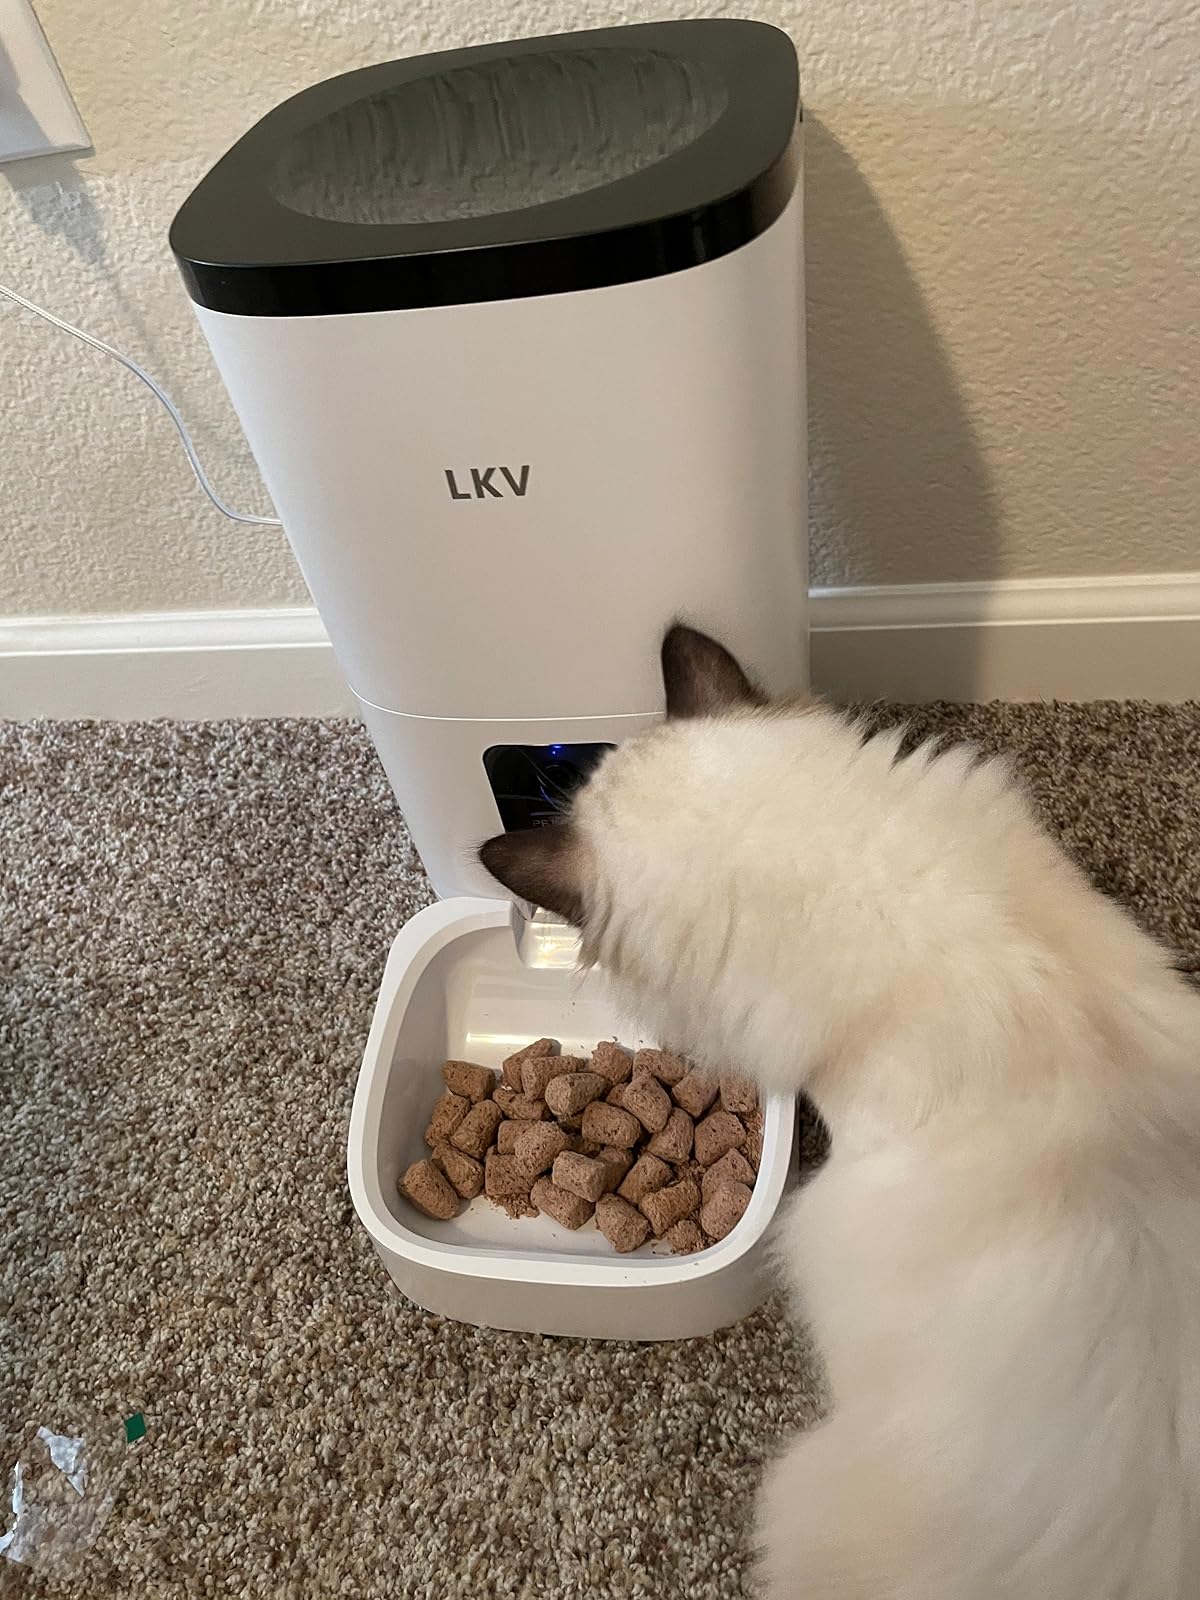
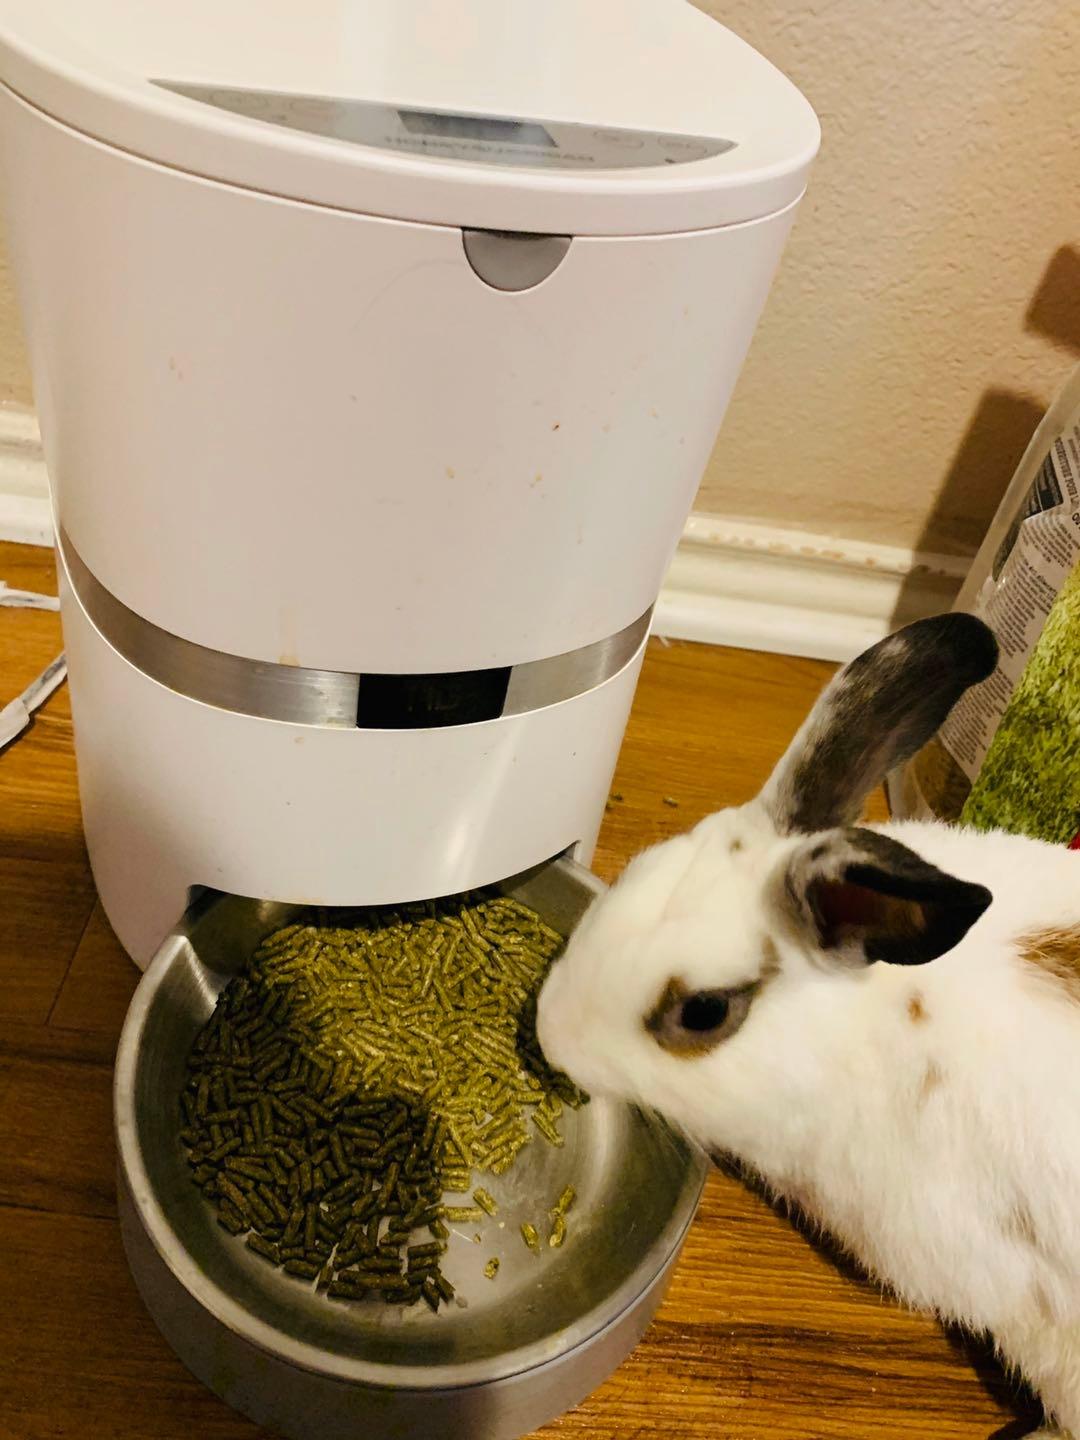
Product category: items_feeder
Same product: no